Constantine I of Imereti

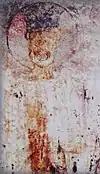
Fresco of King Constantine I

Constantine I ("Konstantine I"; died 1327), from the Bagrationi dynasty, was king of Western Georgia from 1293 to 1327.